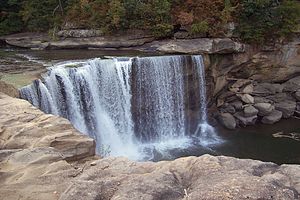
Kentucky / Geografi
Cumberland Falls
Kentucky er en amerikansk delstat. Statens hovedstad er Frankfort, mens Louisville er den største by. I 2006 havde staten 4,2 mio. indbyggere. Kentucky har tilnavnet The Bluegrass State efter en art af planten rapgræs, som via dette tilnavn gav betegnelse til musikgenren bluegrass.